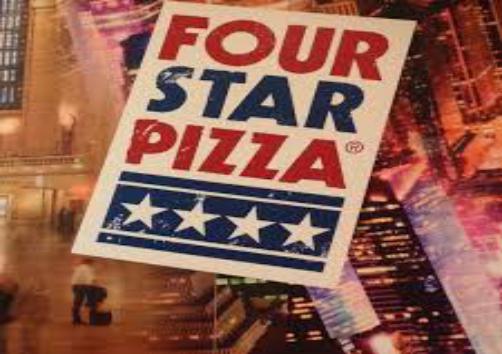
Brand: Four Star Pizza
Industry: Food